Nedumkotta

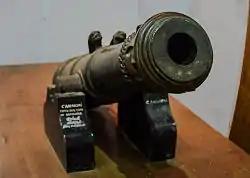
such small cannons were used by Tipu Sultan as it was easy to transport them

The Maharaja requested the Madras Governor to issue orders to the British army to co-operate with him in case of an attack from Tippu Sultan which was expected at any moment. Help was promised but was never rendered on time. On the second of March,Tippu once again started his attacks by a skirmish outside the wall and on the sixth of March, ordered his artillery to move forward. The wall sustained heavy fire from artillery for about a month but at last yielded a breach that was three quarters of a mile long. Later in April he came back with reinforcements and this time was able to break into the territory after making the way through the Nedumkotta. He destroyed the wall at "Konoor kotaa" or "kottamuri" and advanced further. He filled trenches for a few kilometres to enable his army to move forward.